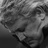
Emotion: sad